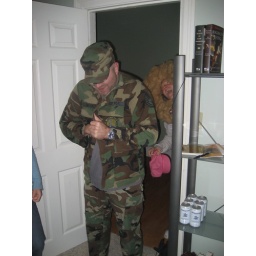
hat party gone bad.... and a lion in the background